IJN (wargame)

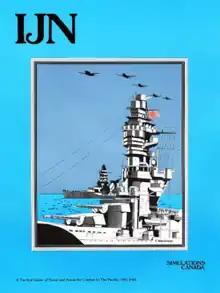
Cover art by Rodger B. MacGowan

IJN (Imperial Japanese Navy), subtitled "A Tactical Game of Naval and Naval-Air Combat in The Pacific, 1941–1945," is a board wargame published by Simulations Canada in 1978 that simulates various naval encounters during the Pacific Campaign of World War II. It was the first in a series of three interlocking naval wargames.